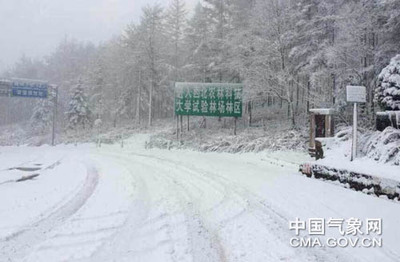
Weather: snow or frosty